George Grimm (Presbyterian minister)

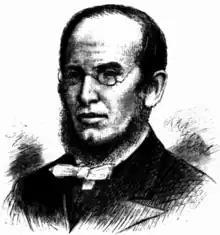

George Grimm (9 June 1833 – 2 June 1897) was a minister and Moderator of the Presbyterian Church of New South Wales, Australia.